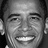
Emotion: happy